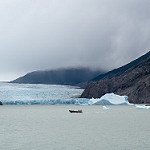
Scene: Outdoor